Oenanthe crocata

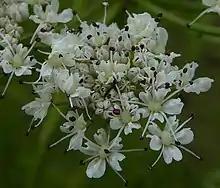
Close-up of the flowers

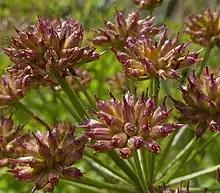
Fruits of hemlock water-dropwort

The umbellules, which are 5–10 cm in diameter, have 6 or more bracteoles at their base and numerous flowers on short pedicels. The flowers are white, almost actinomorphic with five subequal petals, the outer ones being slightly larger. There are also five conspicuous sepals which are triangular, sharply pointed, and persistent. The terminal umbels have mostly bisexual flowers; the lateral ones have mostly male flowers. The flowers have five stamens and (if present) two styles, with an enlarged base forming a structure called a stylopodium. The cylindrical fruits are 4–6 mm long, with styles measuring 2 mm in length.